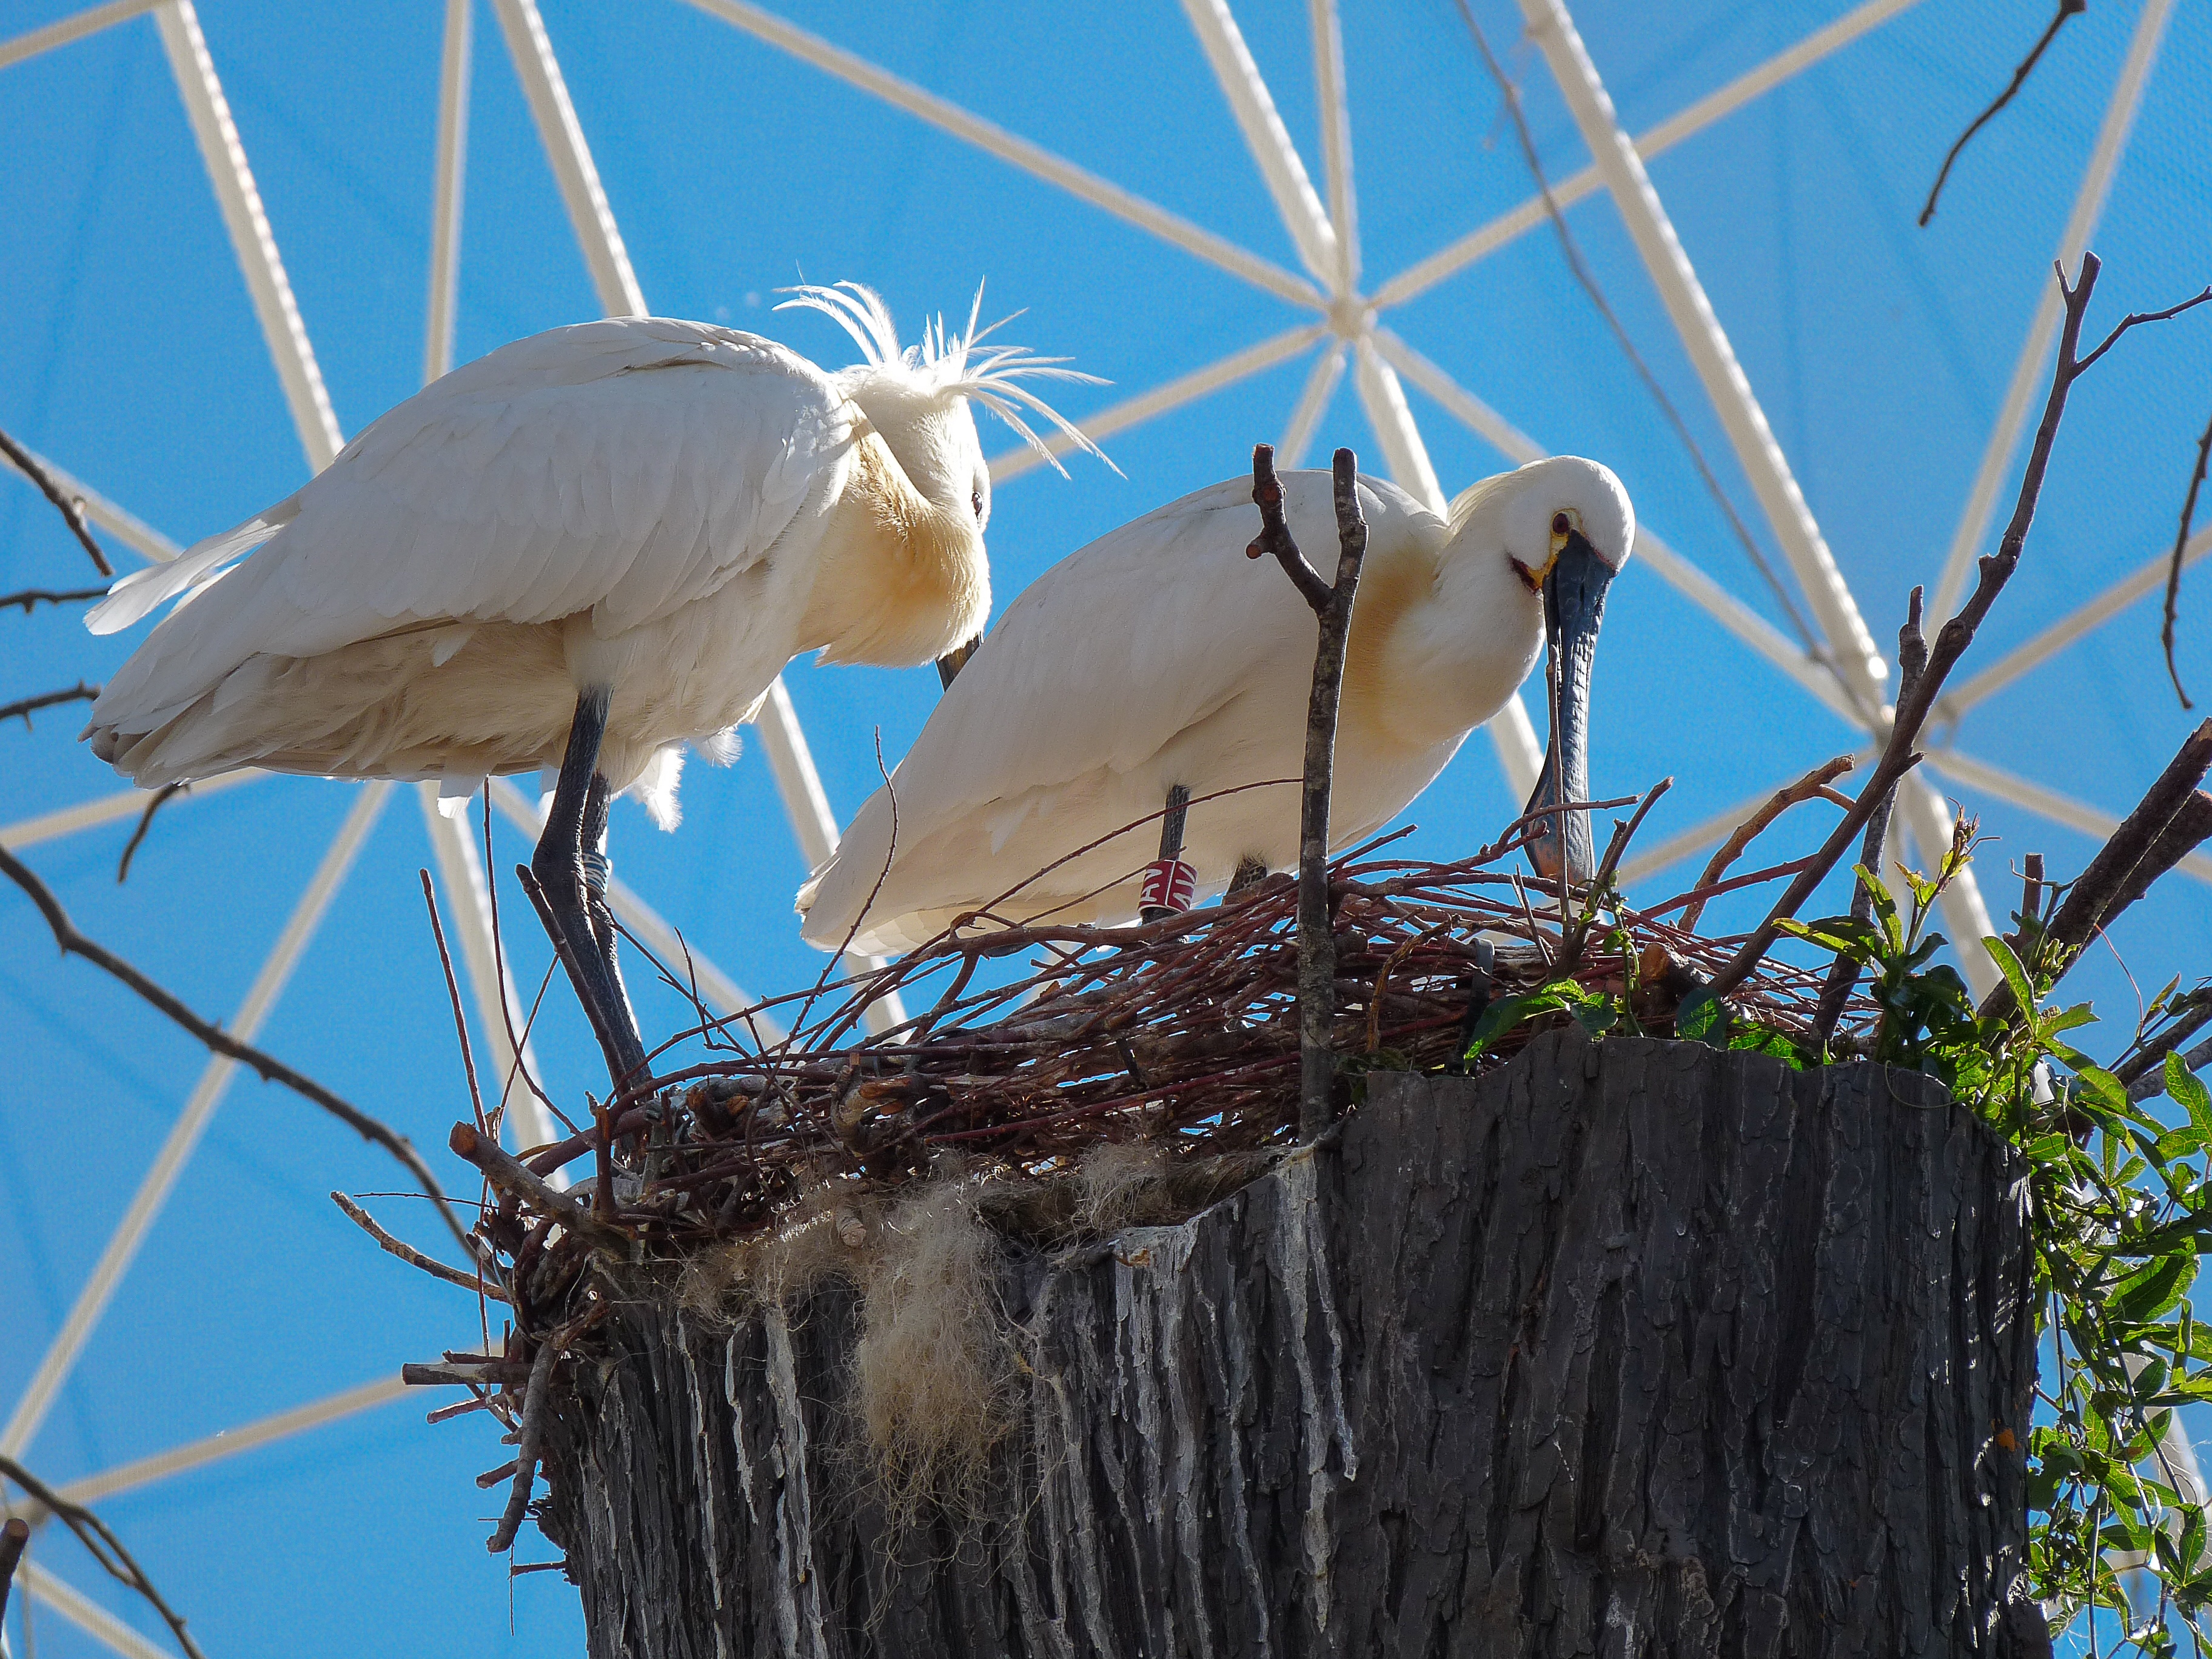
bird, wing, wildlife, beak, blue, fauna, stork, birds, spatula, vertebrate, nest, eurasian spoonbill, ciconiiformes